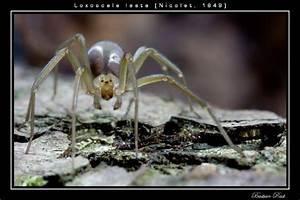
spider